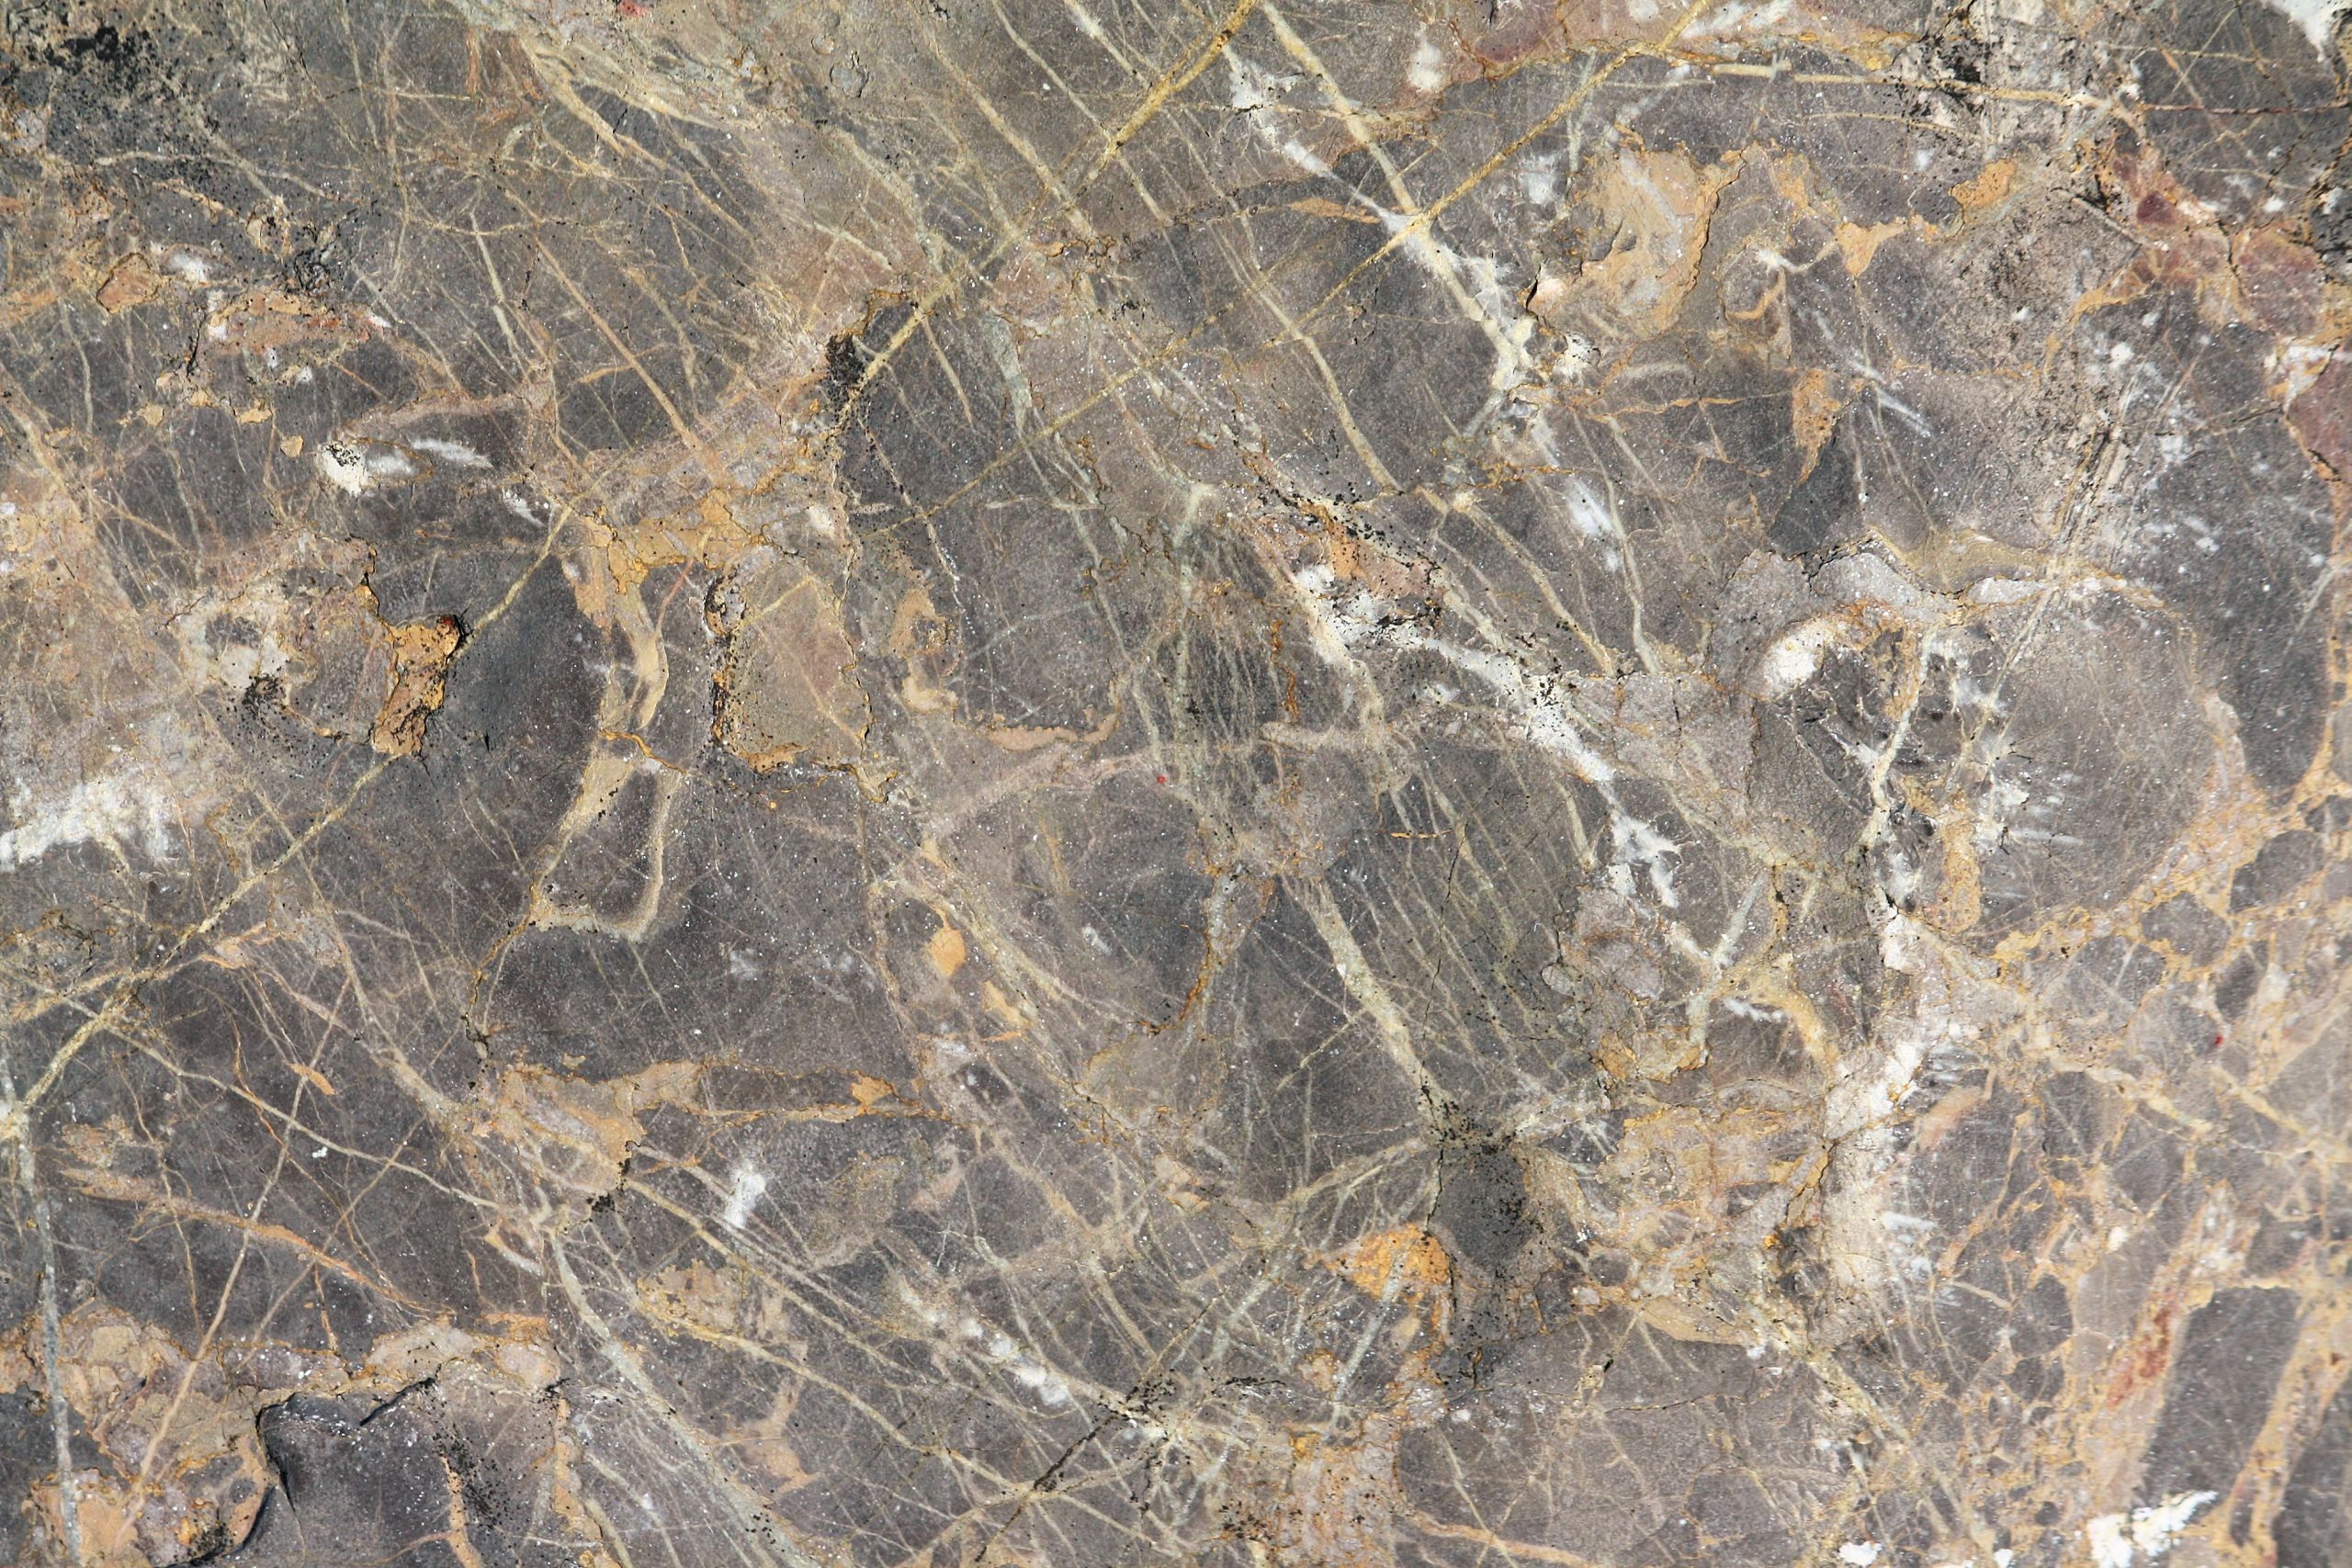
nature, rock, structure, texture, stone, soil, material, surface, geology